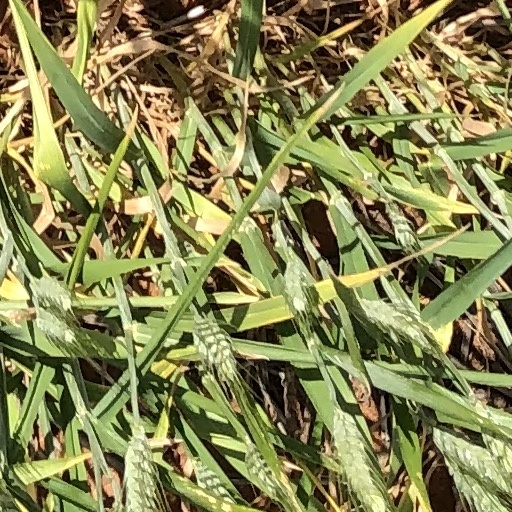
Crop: wheat